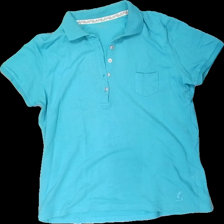
View: front
Type: Top
Category: Ladies
Brand: Not in the list
Brand text on label: disney
Colors: Blue
Material: 100% cotton
Pattern: Embroidered
Cut: Regular
Season: All
Stains: Major
Damage: svettfläck i nacke
Damage location: top center
Price range: <50
Recommended usage: Export
Description: blå pike med broderad musse pigg på. svettfläck i nacke